Compagnie générale de la télégraphie sans fil

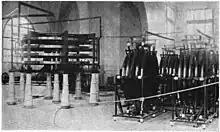
Huge spiral "pancake" inductors at Sainte Assise in 1922

Creation of the Compagnie générale de la télégraphie sans fil (CSF) in 1918 was due to the success of the SFR and the initiative of investors led by the Banque de Paris et des Pays-Bas (BPPB) and including the Compagnie Française des Câbles Télégraphiques (CFCT), which operated transatlantic telegraph lines.